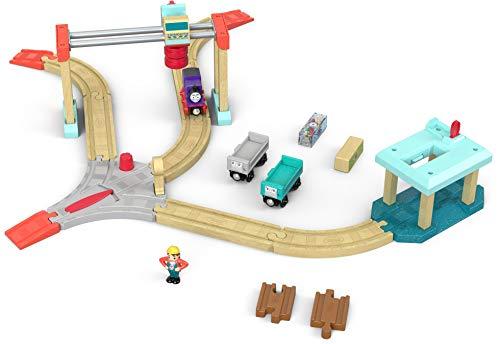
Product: Thomas & Friends Fisher-Price Wood, Lift & Load Cargo Set
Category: Toys & Games | Play Vehicles | Play Trains & Railway Sets | Train Sets
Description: Thomas and Friends Wood toy train set includes Charlie, 2 Troublesome Trucks, 2 cargo pieces, 2 track adaptors, and track layout with transfer crane, cargo loading station, ramps, and 4-way crossing with knob to switch the train's direction.
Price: $28.50
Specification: ProductDimensions:18x4.8x11inches|ItemWeight:3.8pounds|ShippingWeight:3.8pounds(Viewshippingratesandpolicies)|ASIN:B07M7FDS3H|Itemmodelnumber:GGH31|Manufacturerrecommendedage:24months-6years